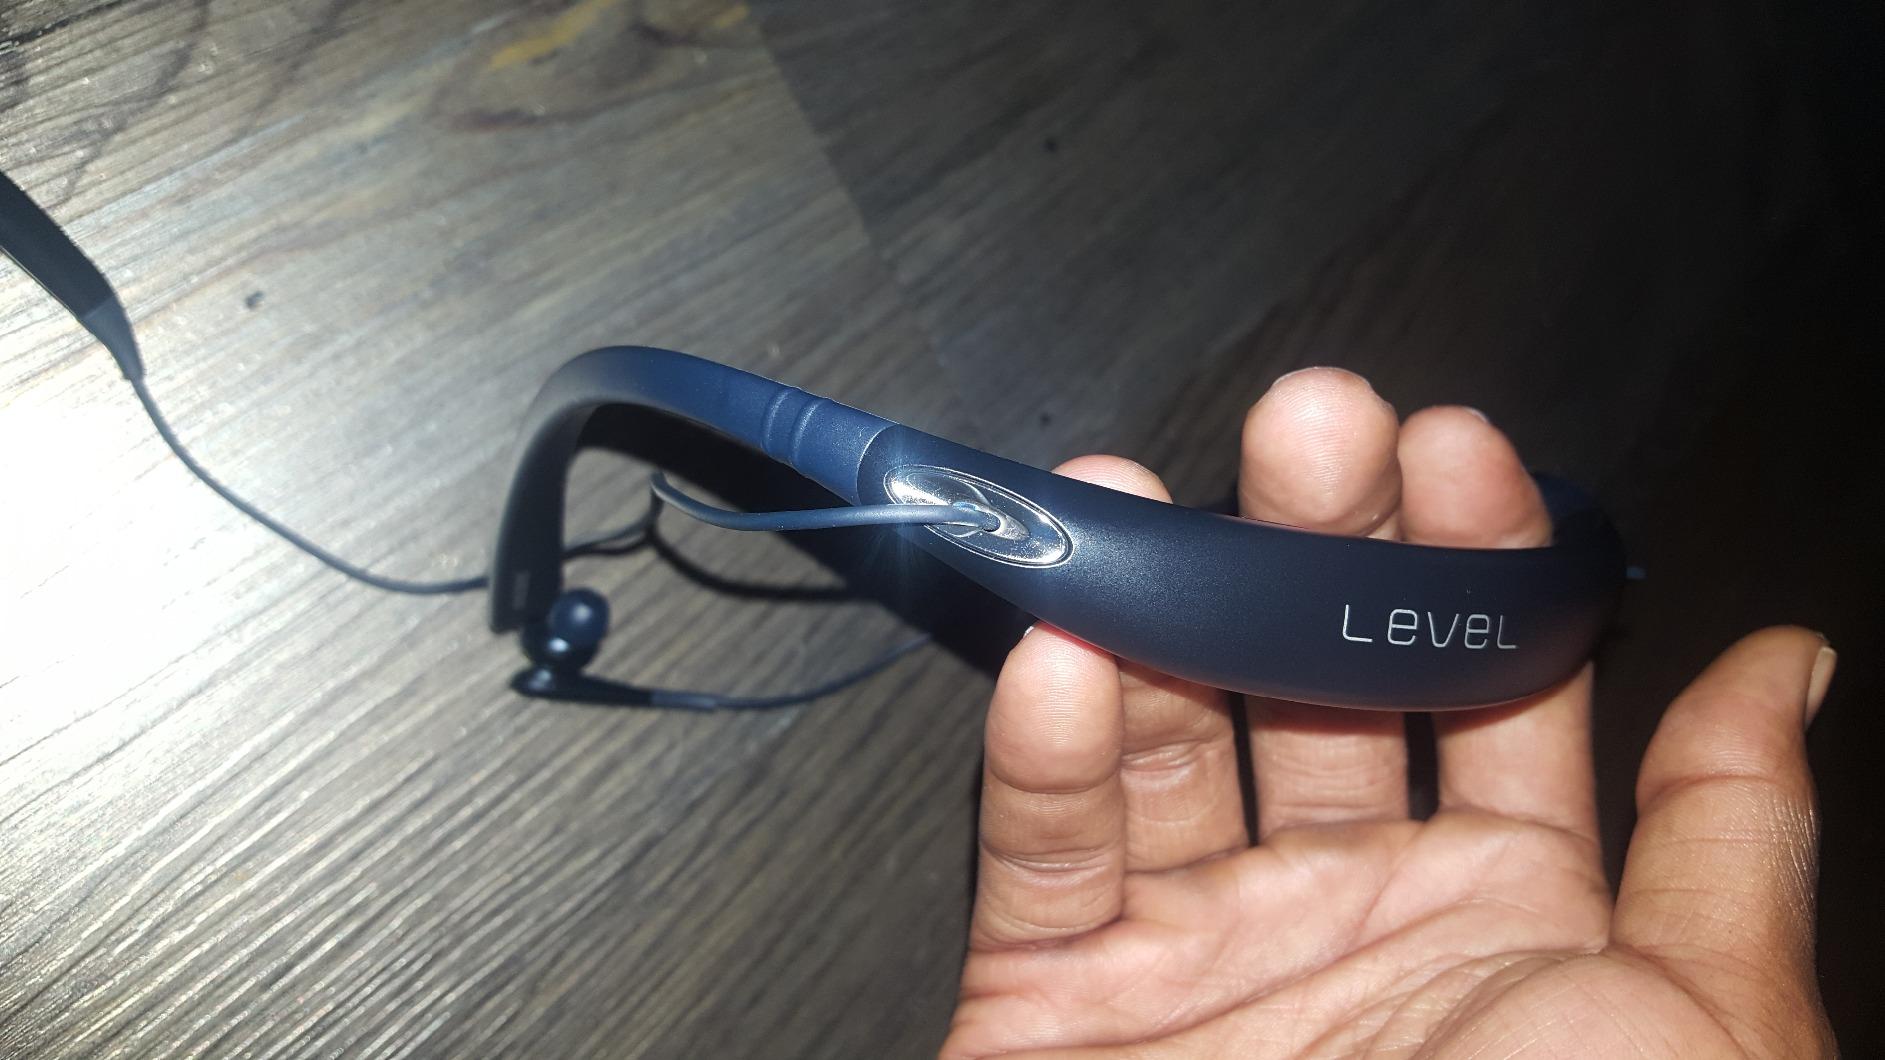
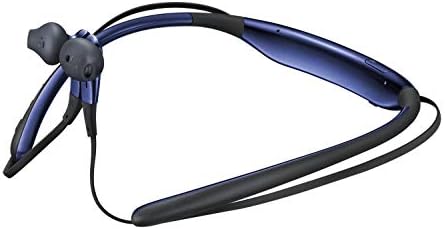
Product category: headphones
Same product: no